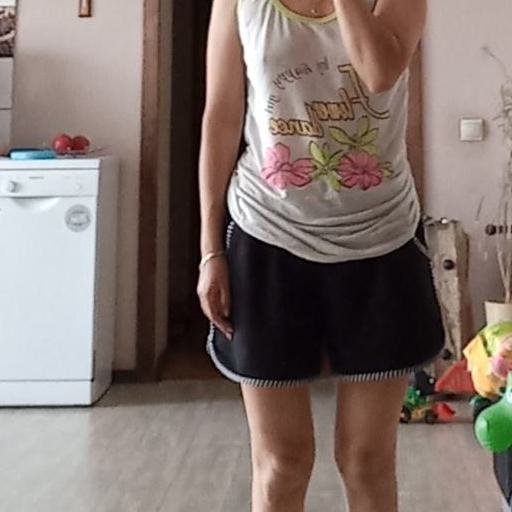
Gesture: no_gesture